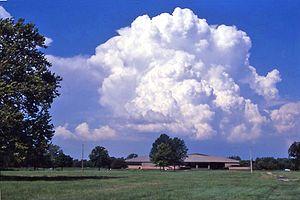
Centre d'interprétation et musée de Cahokia Mounds, cumulonimbus en arrière plan